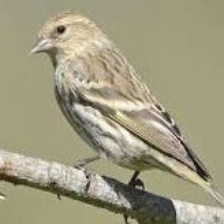
Species: ANDEAN SISKIN
Scientific name: SPINUS SPINESCENS